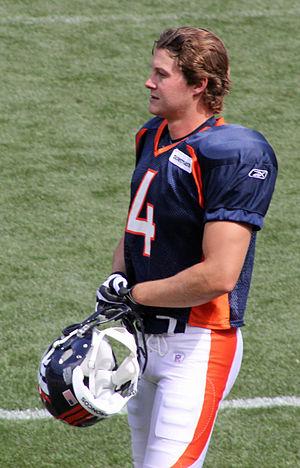
Britton Colquitt est un joueur américain de football américain évoluant au poste de punter.